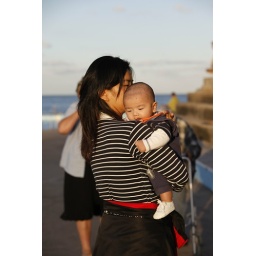
This was taken at the rock baths beside Collaroy beach for my son and wife.